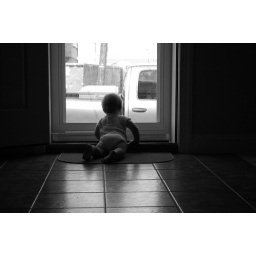
i like this one better in black and white. the background out the door isnt that distracting like in the color one